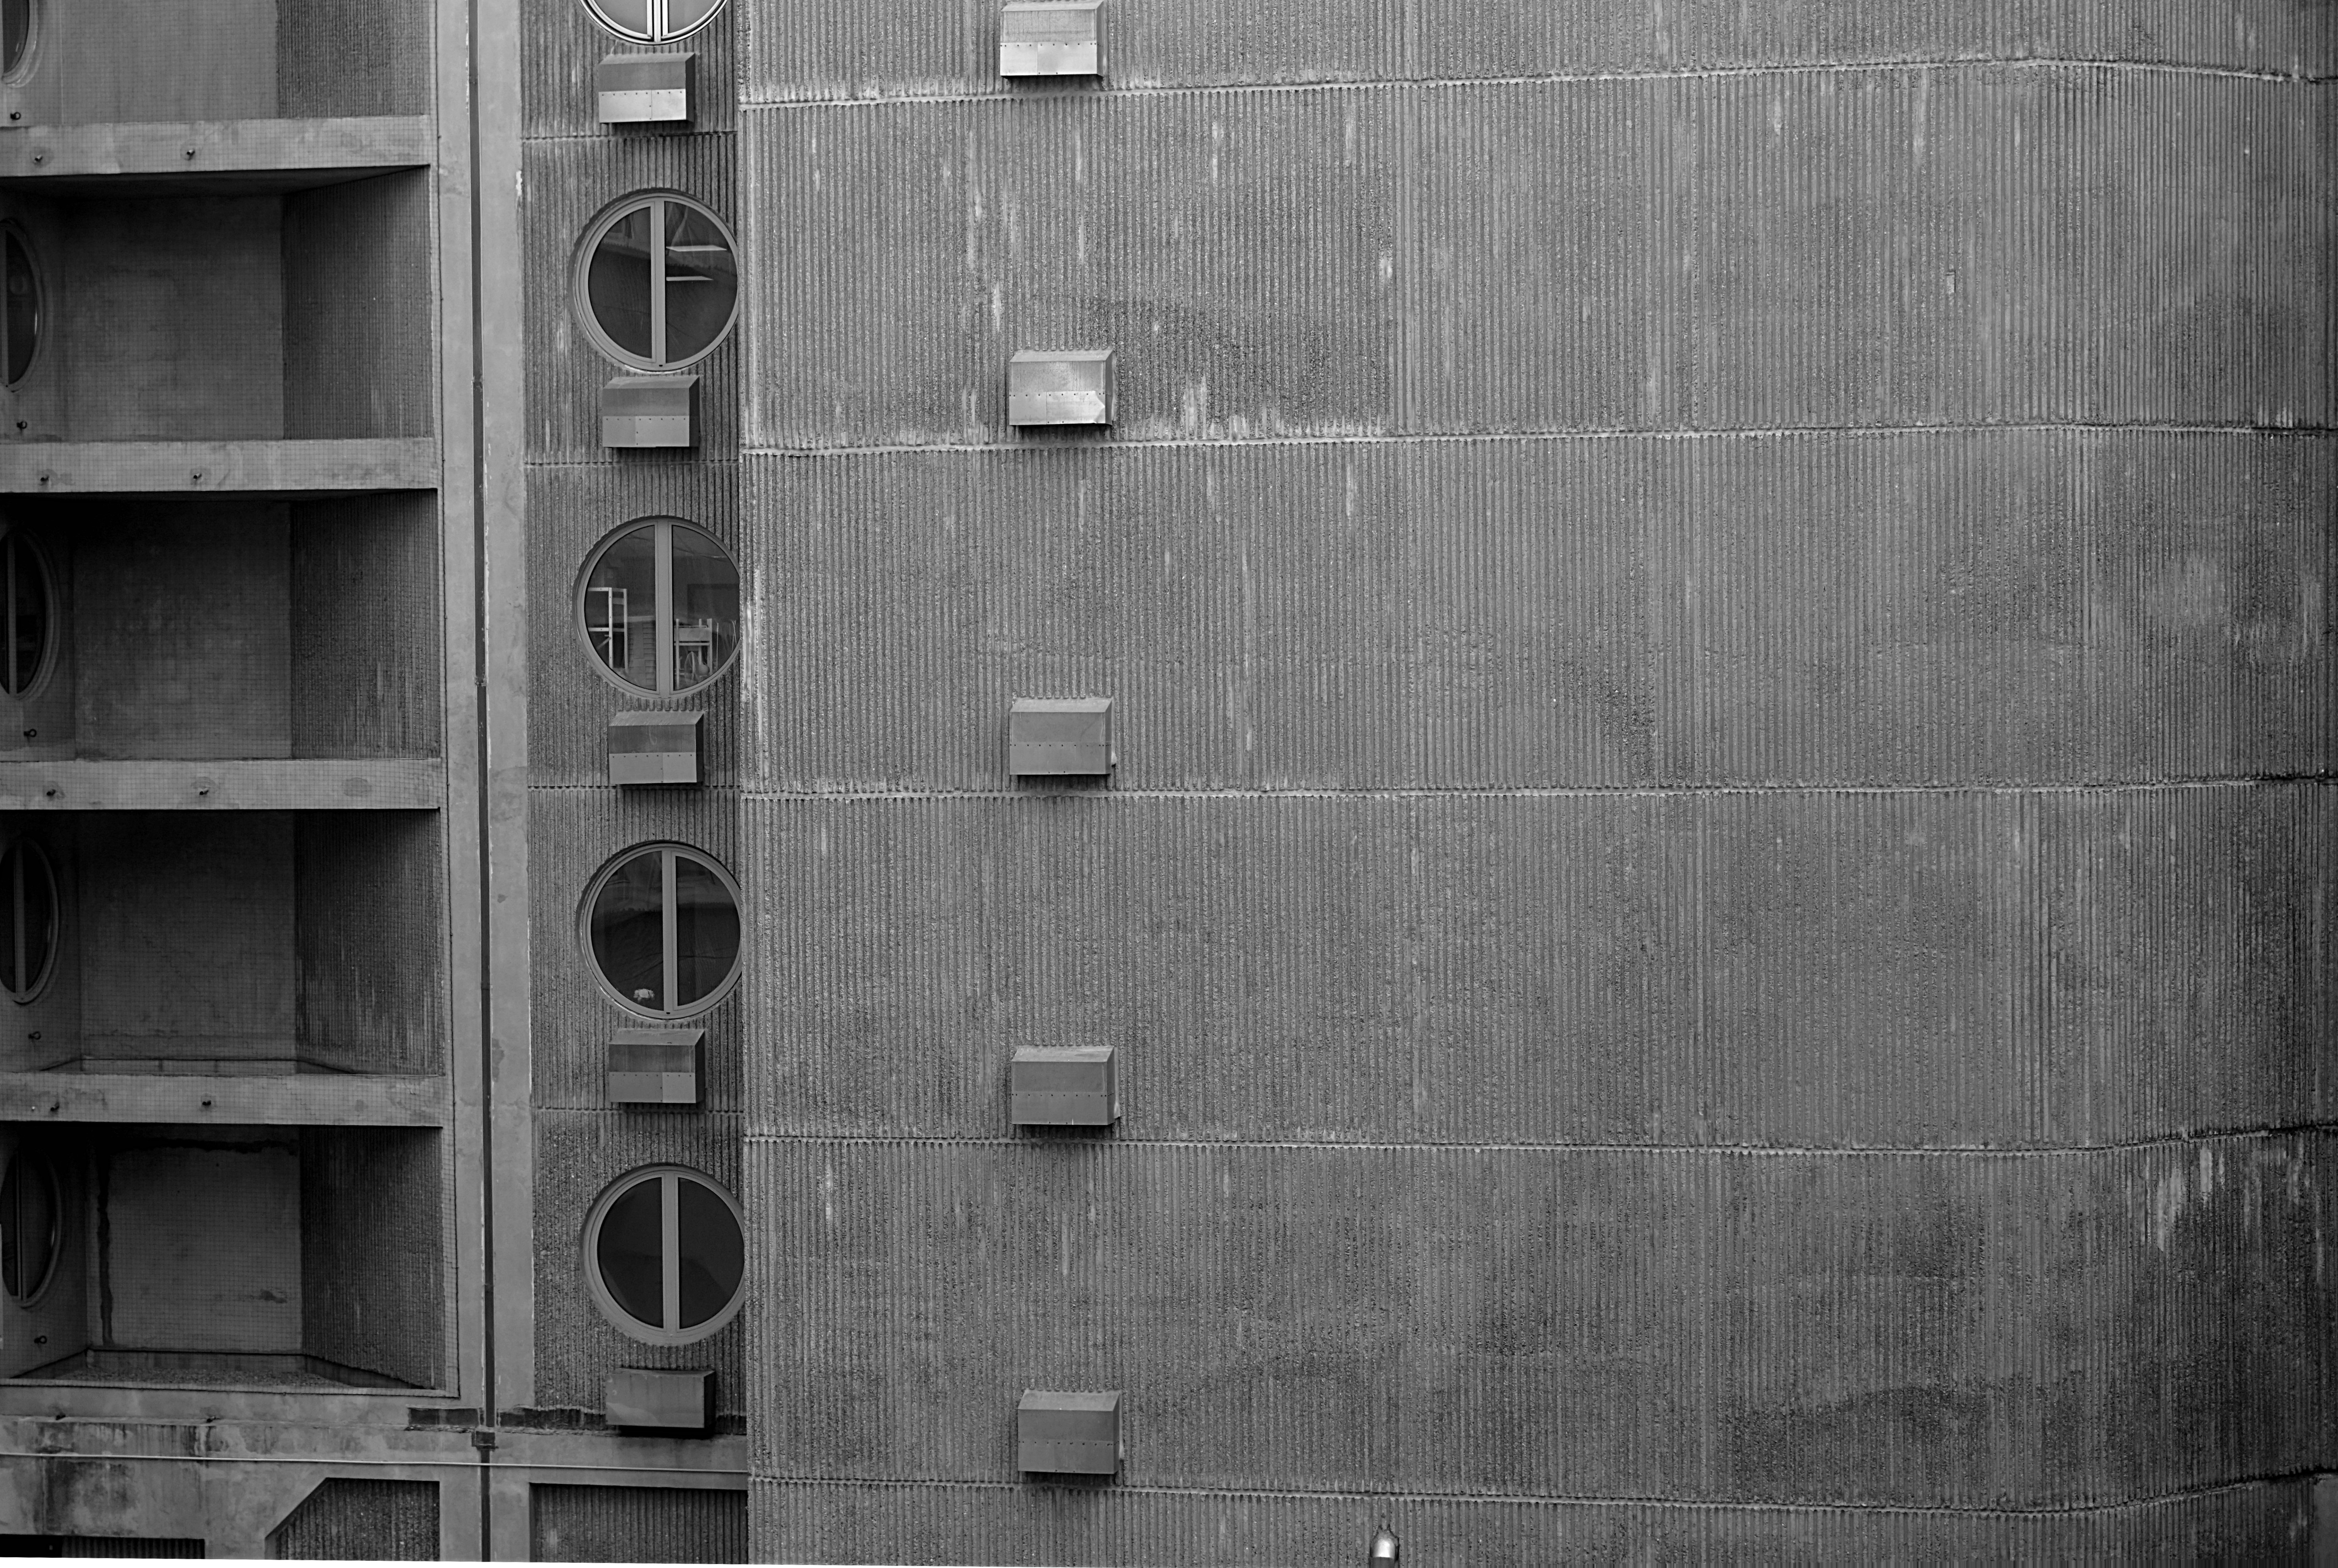
black and white, architecture, wood, white, house, texture, window, building, city, urban, wall, line, facade, darkness, black, monochrome, door, concrete, symmetry, shape, monochrome photography